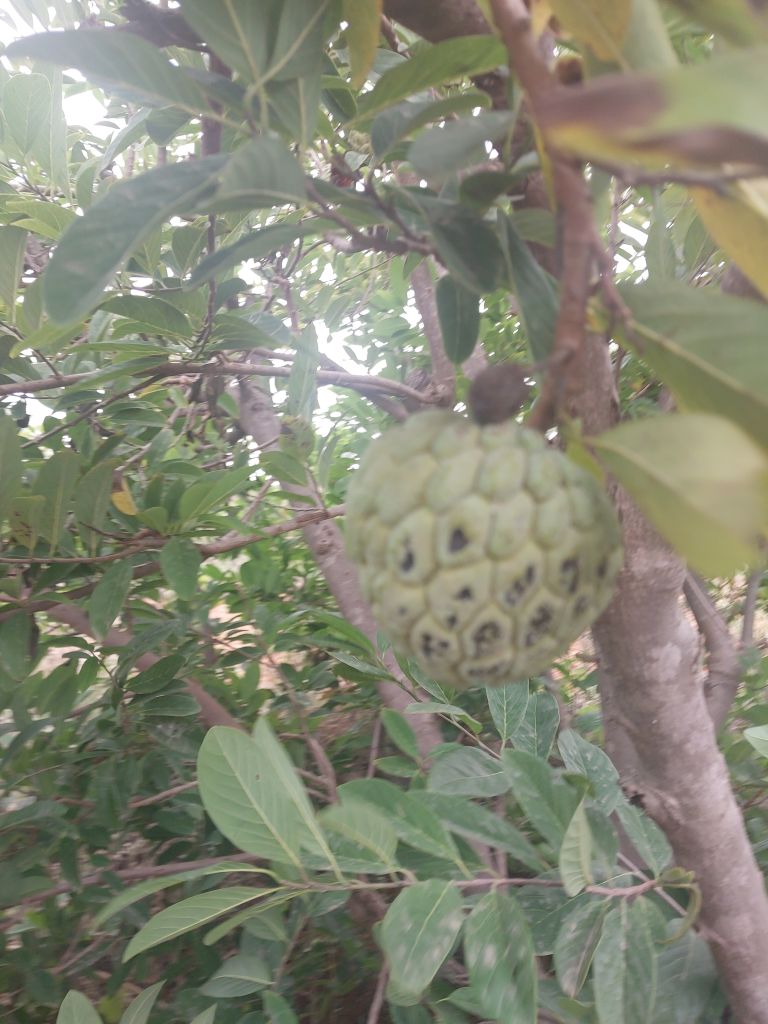
Disease label: Blank Canker